History of Otago

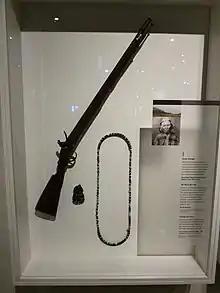
Musket (Brown Bess) in use throughout the Musket Wars in New Zealand.

European contact seems to have played a role in the resumption of internecine warfare. In the North Island tribes in close contact with Pākehā had acquired muskets by the 1820s. Similarly, in the South Island Māori early acquired European firearms which they used on their relations in the Kai Huaka struggle ("Eat-relations" feud). Fortunately for the South, the feud did not spread to what would later become the territory of the Otago Province, and though petty quarrels between the Otago and Murihiku natives occurred from time to time, open warfare never took place. The "Kai Huaka" troubles began in Canterbury. A woman named Murihaka tried on a dog-skin cloak belonging to Tama-i-hara-nui, a chief. Some members of Tama-i-hara-nui's hapū, exasperated by this sacrilegious act, killed the servant of Hape, a friend of Murihaka's. Hape's whanau, finding the retribution excessive, killed some members of the whānau which had avenged the original presumptuous act. This whanau took "utu" by killing Hape himself. Hape's wife then took refuge with her brothers at Taumutu and they in turn killed three prominent members of yet another whanau. By now, most of the Māori of Banks Peninsula had become involved. The dynamic is simple enough. If one Māori offended another, the aggrieved party's whanau or hapu was obliged to exact an appropriate penalty. In most quarrels this often ended matters unless, as in this case, the penalty seemed excessive. Meanwhile, Tama-i-hara-nui sought aid from kin at Kaiapoi and successfully attacked Taumutu. The Hapu at Taumutu, which included Taiaroa's sister, sent another woman, Hinehaka, who had close ties with several southern chiefs to ask for help. Taiaroa mobilised a large Taua or war party which headed north in canoes. Taiaroa also had kin among the hapu he intended to attack so he went ahead, warned the enemy, then returned to lead the assault. At Wairewa on Banks Peninsula, the southerners won an unsatisfyingly bloodless victory. Fearful of being met by taunts and jeers on returning home, they killed a kinsman of Taununu, a powerful rangatira from Kaikōura who had settled near his kin at Kaiapoi and controlled Rapaki, a large pa in Lyttelton harbour. Utu, which involved revenge, was producing a bloodbath.